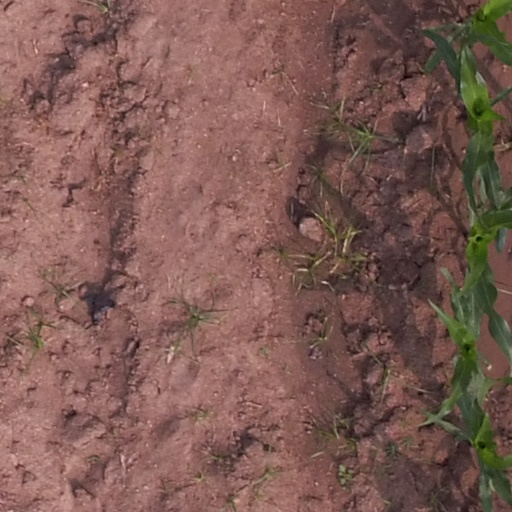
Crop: maize; corn